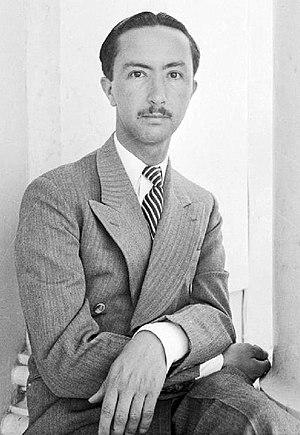
Abdelilah ben Ali el-Hachemi était un homme politique irakien. Oncle du jeune roi Fayçal II d'Irak, il fut régent du Royaume d'Irak durant la minorité du souverain, puis héritier présomptif de 1943 à sa mort.